Mat Latos

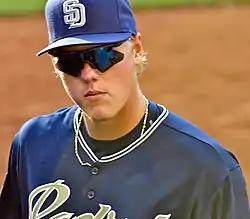
Latos with the San Diego Padres in 2009

The Padres promoted Latos to make his major league debut on July 19, 2009, against the Colorado Rockies. In his major league debut, Latos pitched four innings, allowing three hits and two runs while striking out four, while throwing 75 pitches. He recorded his first major league win on July 24. Latos became the first pitcher in Padres history to win four of his first five career starts. Latos made ten starts for the Padres in 2009, pitching to a 4–5 record and a 4.68 ERA.